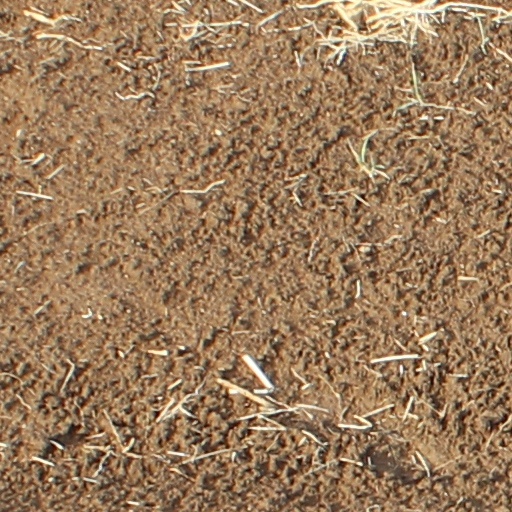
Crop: wheat